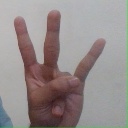
अक्षर: क्ष